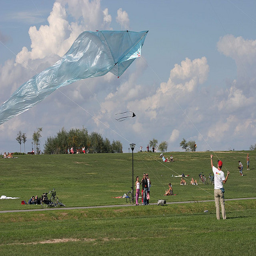
A person on a field flying a kite.
A group of people standing on top of a lush green field.
A man flying a large kite in a park while others watch.
A man flying a large light blue kite through the air in a field.
A man in a grassy field playing with a large kite.